Albert Berg

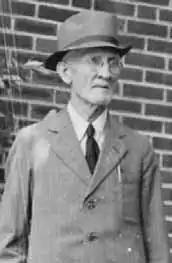

Albert Berg (April 16, 1864 – March 5, 1945) was an American football player, coach, teacher, and an advocate, writer and editor on issues of concern to the deaf. Berg was rendered deaf as the result of a childhood bout of spinal meningitis. He played football in Washington, D.C. at the school that became known as Gallaudet University. Despite being deaf, he became the first football coach at Purdue University, coaching the team to an 0–1 record in the inaugural 1887 season. Berg also coached football at Franklin College and Butler University. He later served for more than 40 years as a teacher at the Indiana School for the Deaf.